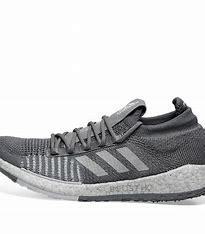
Brand: Adidas
Model: Pulseboost HD